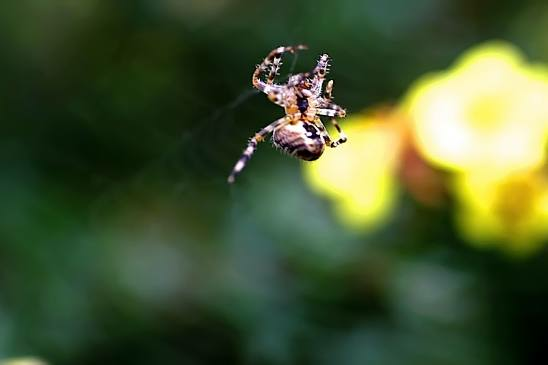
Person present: No